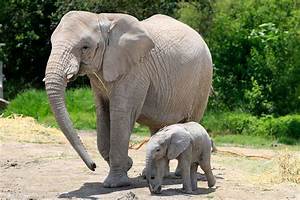
Label: elephant